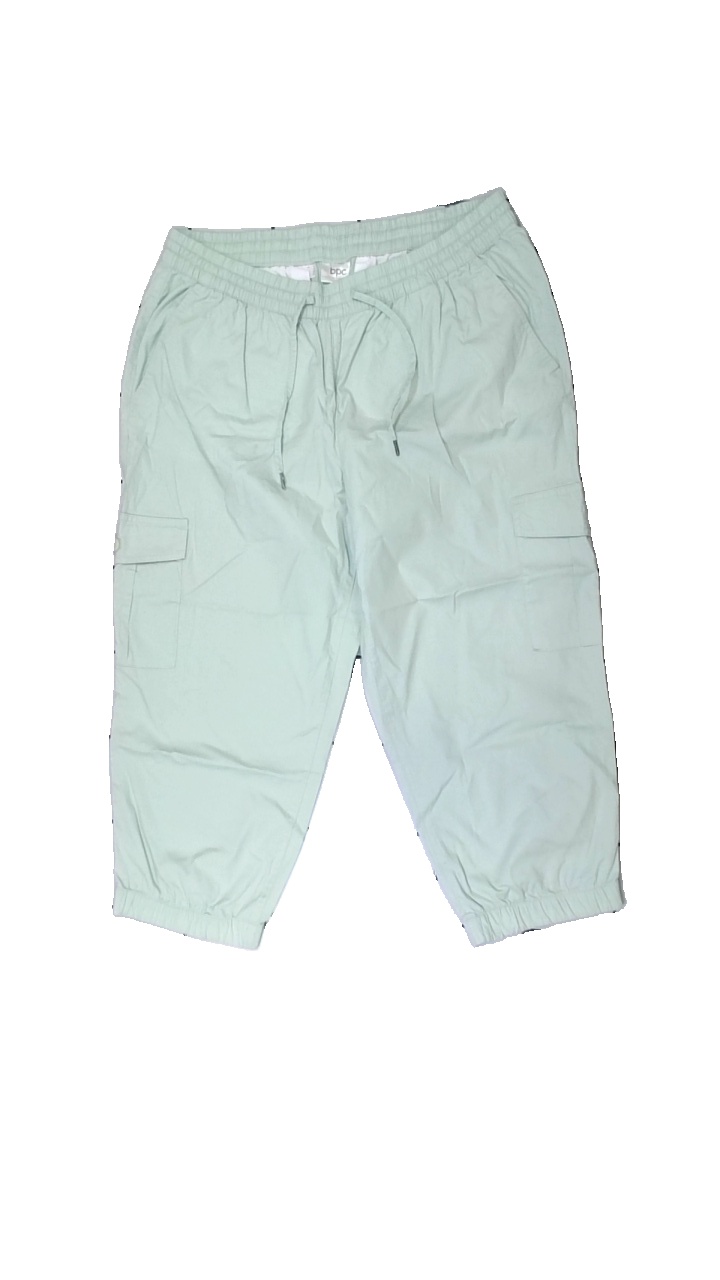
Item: Trousers (Ladies)
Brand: Bpc
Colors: Green
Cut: Regular
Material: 100% cotton
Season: All
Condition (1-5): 5
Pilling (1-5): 5
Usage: Reuse
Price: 50-100